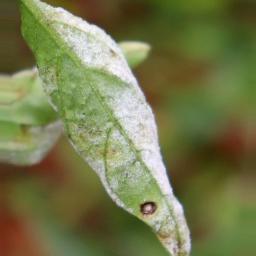
Label: powdery mildew